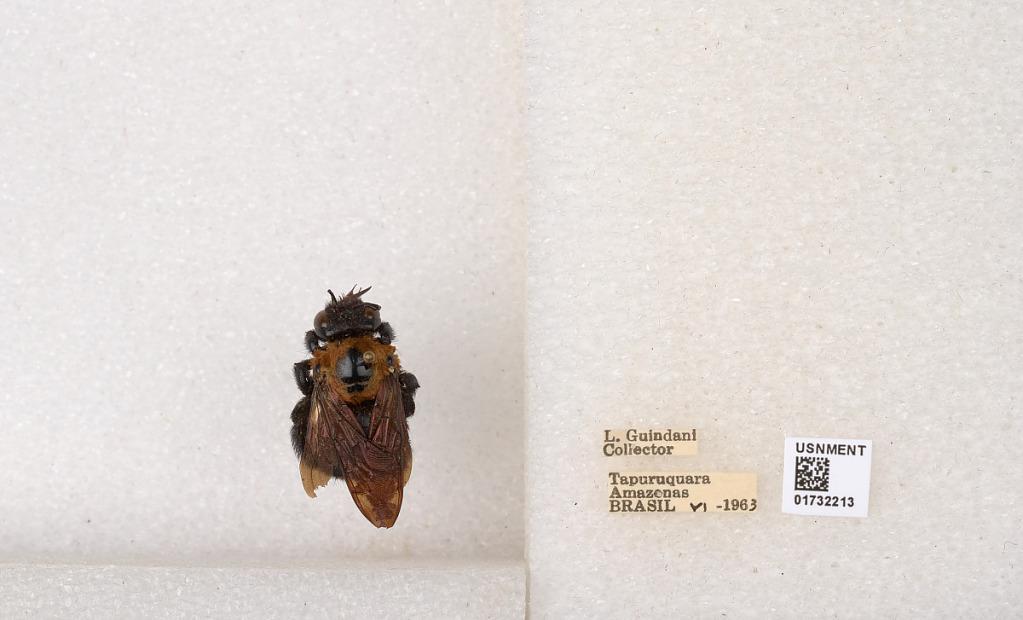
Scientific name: Xylocopa (Neoxylocopa) aurulenta (Fabricius)
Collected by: L. Guindani
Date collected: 1963-6-1
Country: Brazil
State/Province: Amazonas
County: Santa Isabel do Rio Negro
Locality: Tapuruquara
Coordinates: -0.41389, -65.0192